Hermosa Inn

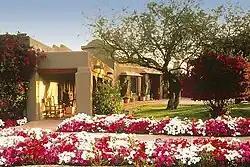
The Hermosa Inn

The Hermosa Inn is a small boutique hotel located in the Phoenix suburb of Paradise Valley near 32nd Street and Camelback Road. Though not as well known as some of the larger resort hotels in Phoenix, the Hermosa Inn has been highly rated by AAA and Fodor's.